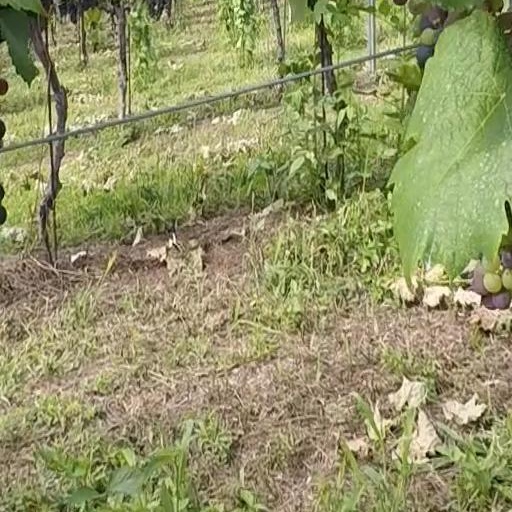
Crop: grape